Fez, Morocco

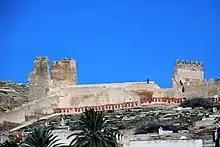
City walls of Fez (northern section).

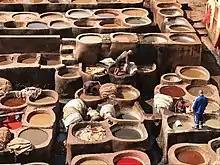
Large open-air vats of color dyes with tannery workers amongst them

There are numerous historic mosques in the medina, some of which are part of a madrasa or zawiya. Among the oldest still standing today are the Mosque of al-Qarawiyyin, founded in 857 and subsequently expanded, the Mosque of the Andalusians founded in 859–860, the Bou Jeloud Mosque from the late 12th century, and possibly the Mosque of the Kasbah en-Nouar (which may have existed in the Almohad period but was likely rebuilt much later). The very oldest mosques of the city, dating back to its first years, were the Mosque of the Sharifs (or Shurafa Mosque) and the Mosque of the Sheikhs (or al-Anouar Mosque); however, they no longer exist in their original form. The Mosque of the Sharifs was the burial site of Idris II and evolved into the Zawiya of Moulay Idris II that exists today, while the al-Anouar Mosque has left only minor remnants.